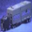
Label: truck